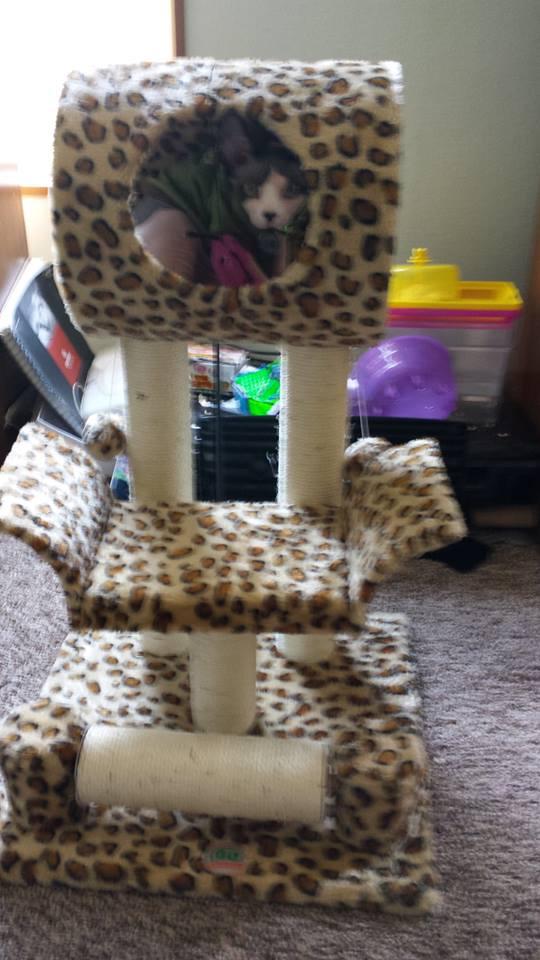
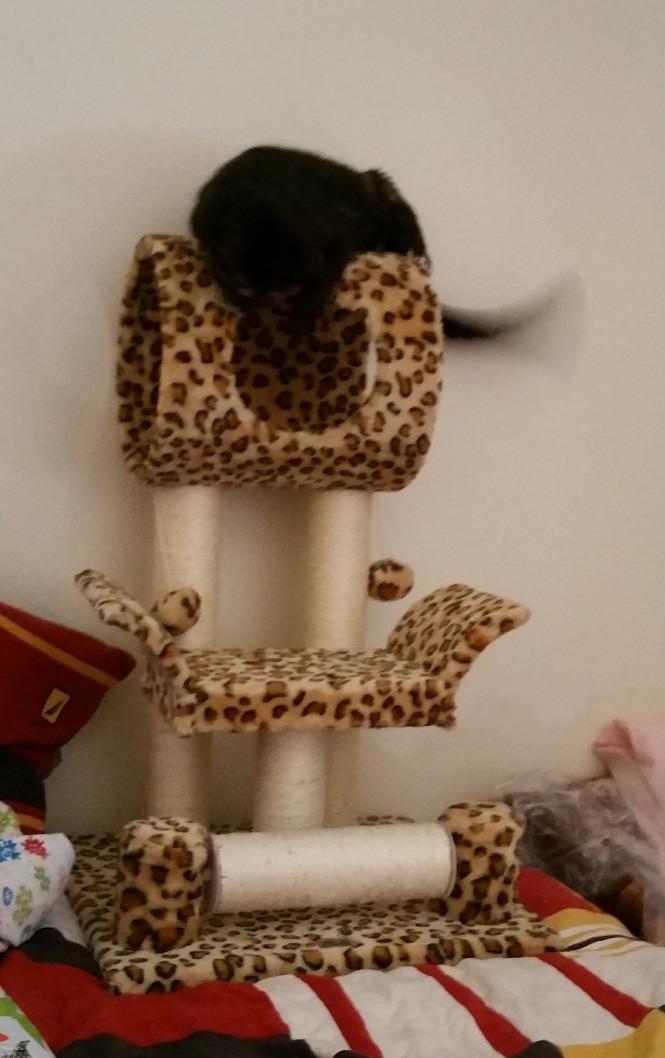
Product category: items_cat tree
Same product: yes